Leafield Technical Centre

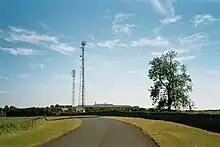
The approach to the buildings in 2006

Leafield Technical Centre is a former radio communications station, now a motorsports centre of excellence, in the hamlet of Langley, in the western part of the village of Leafield in Oxfordshire, England.